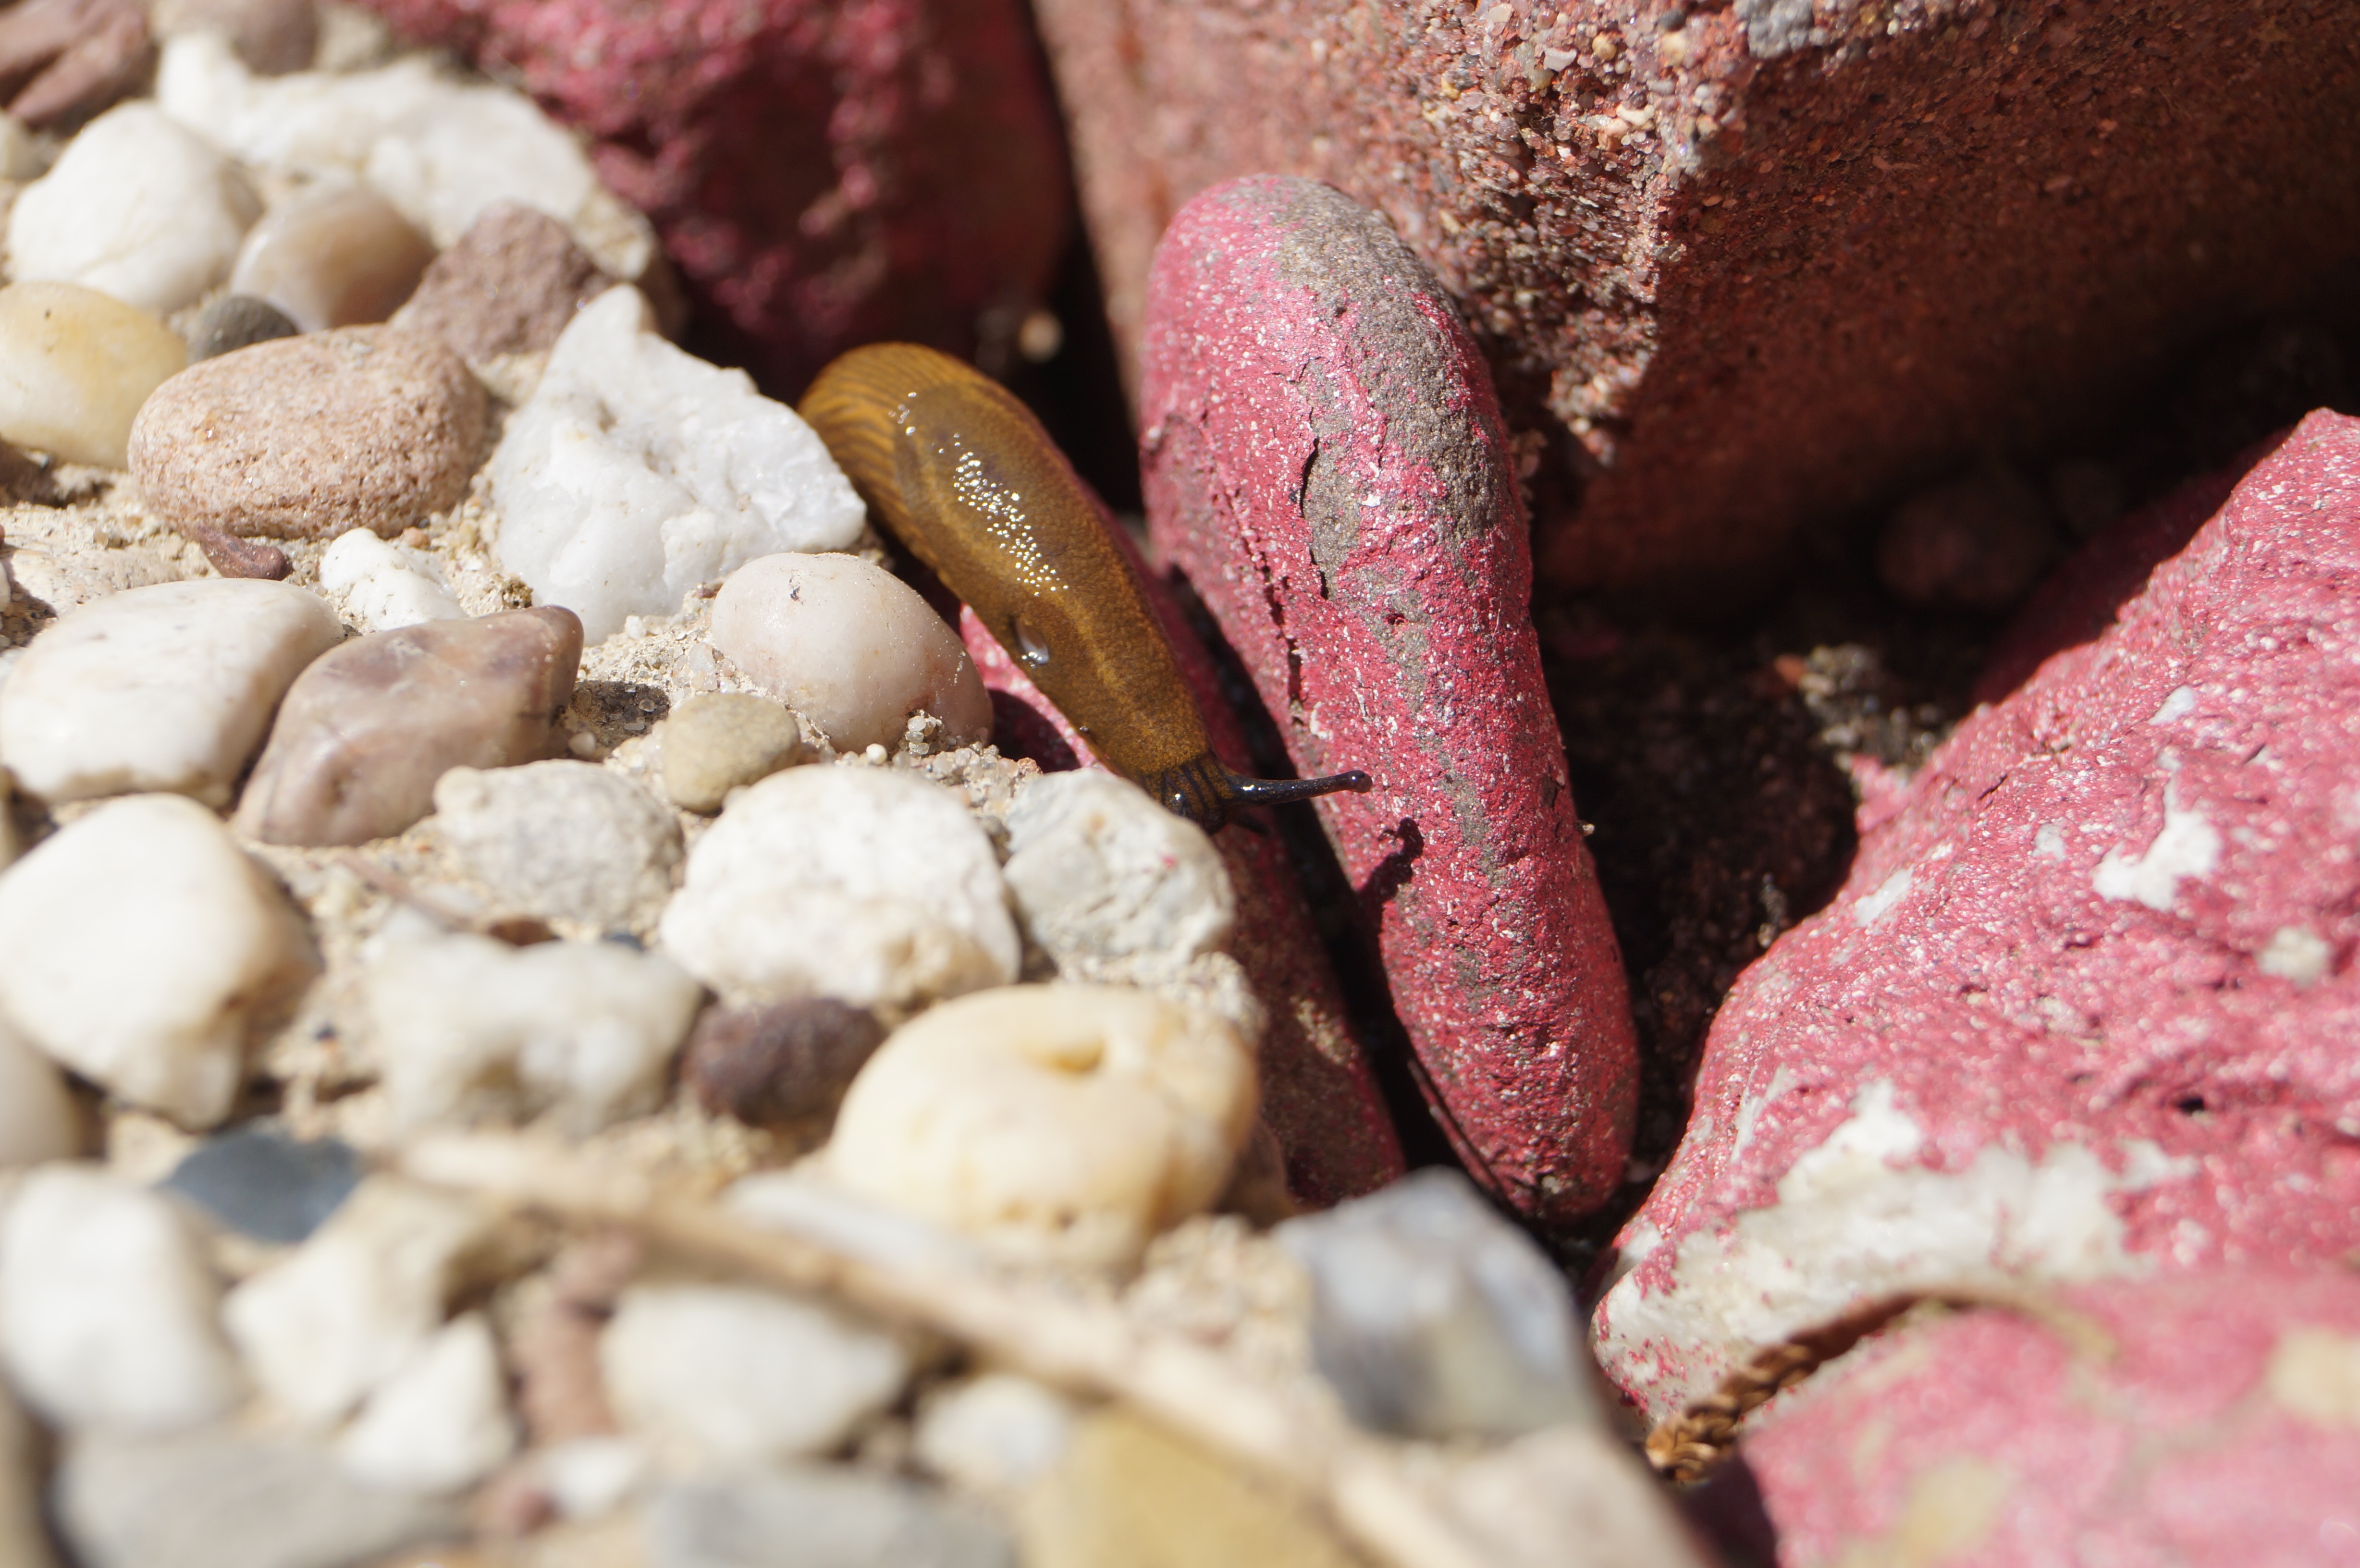
nature, flower, food, produce, baking, close, dessert, close up, stones, snail, organ, sweetness, flavor